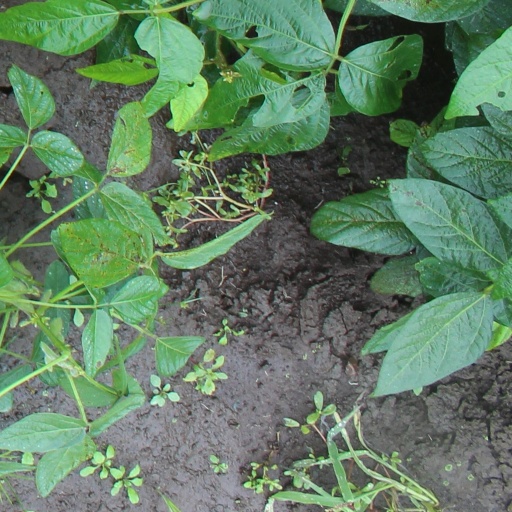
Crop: soybean